Scyllatoxin

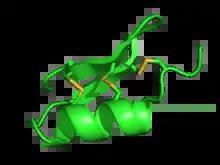
Cartoon diagram of scyllatoxin from PDB entry disulphide bonded residues are shown as sticks

Scyllatoxin is one of the components of the venom of the Israeli scorpion "‘Leiurus quinquestriatus hebraeus’". It consists of only 0.02% of the total protein in crude venom.